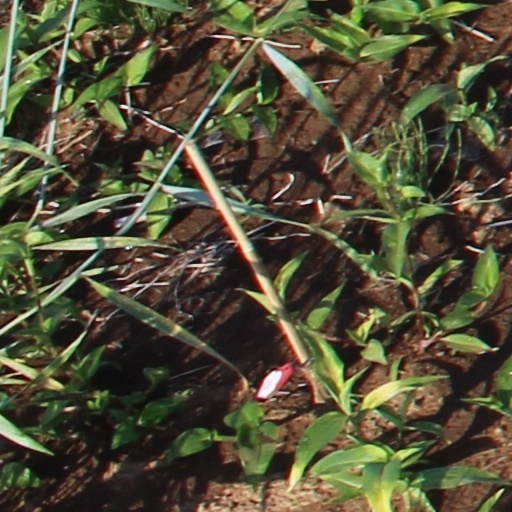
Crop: wheat